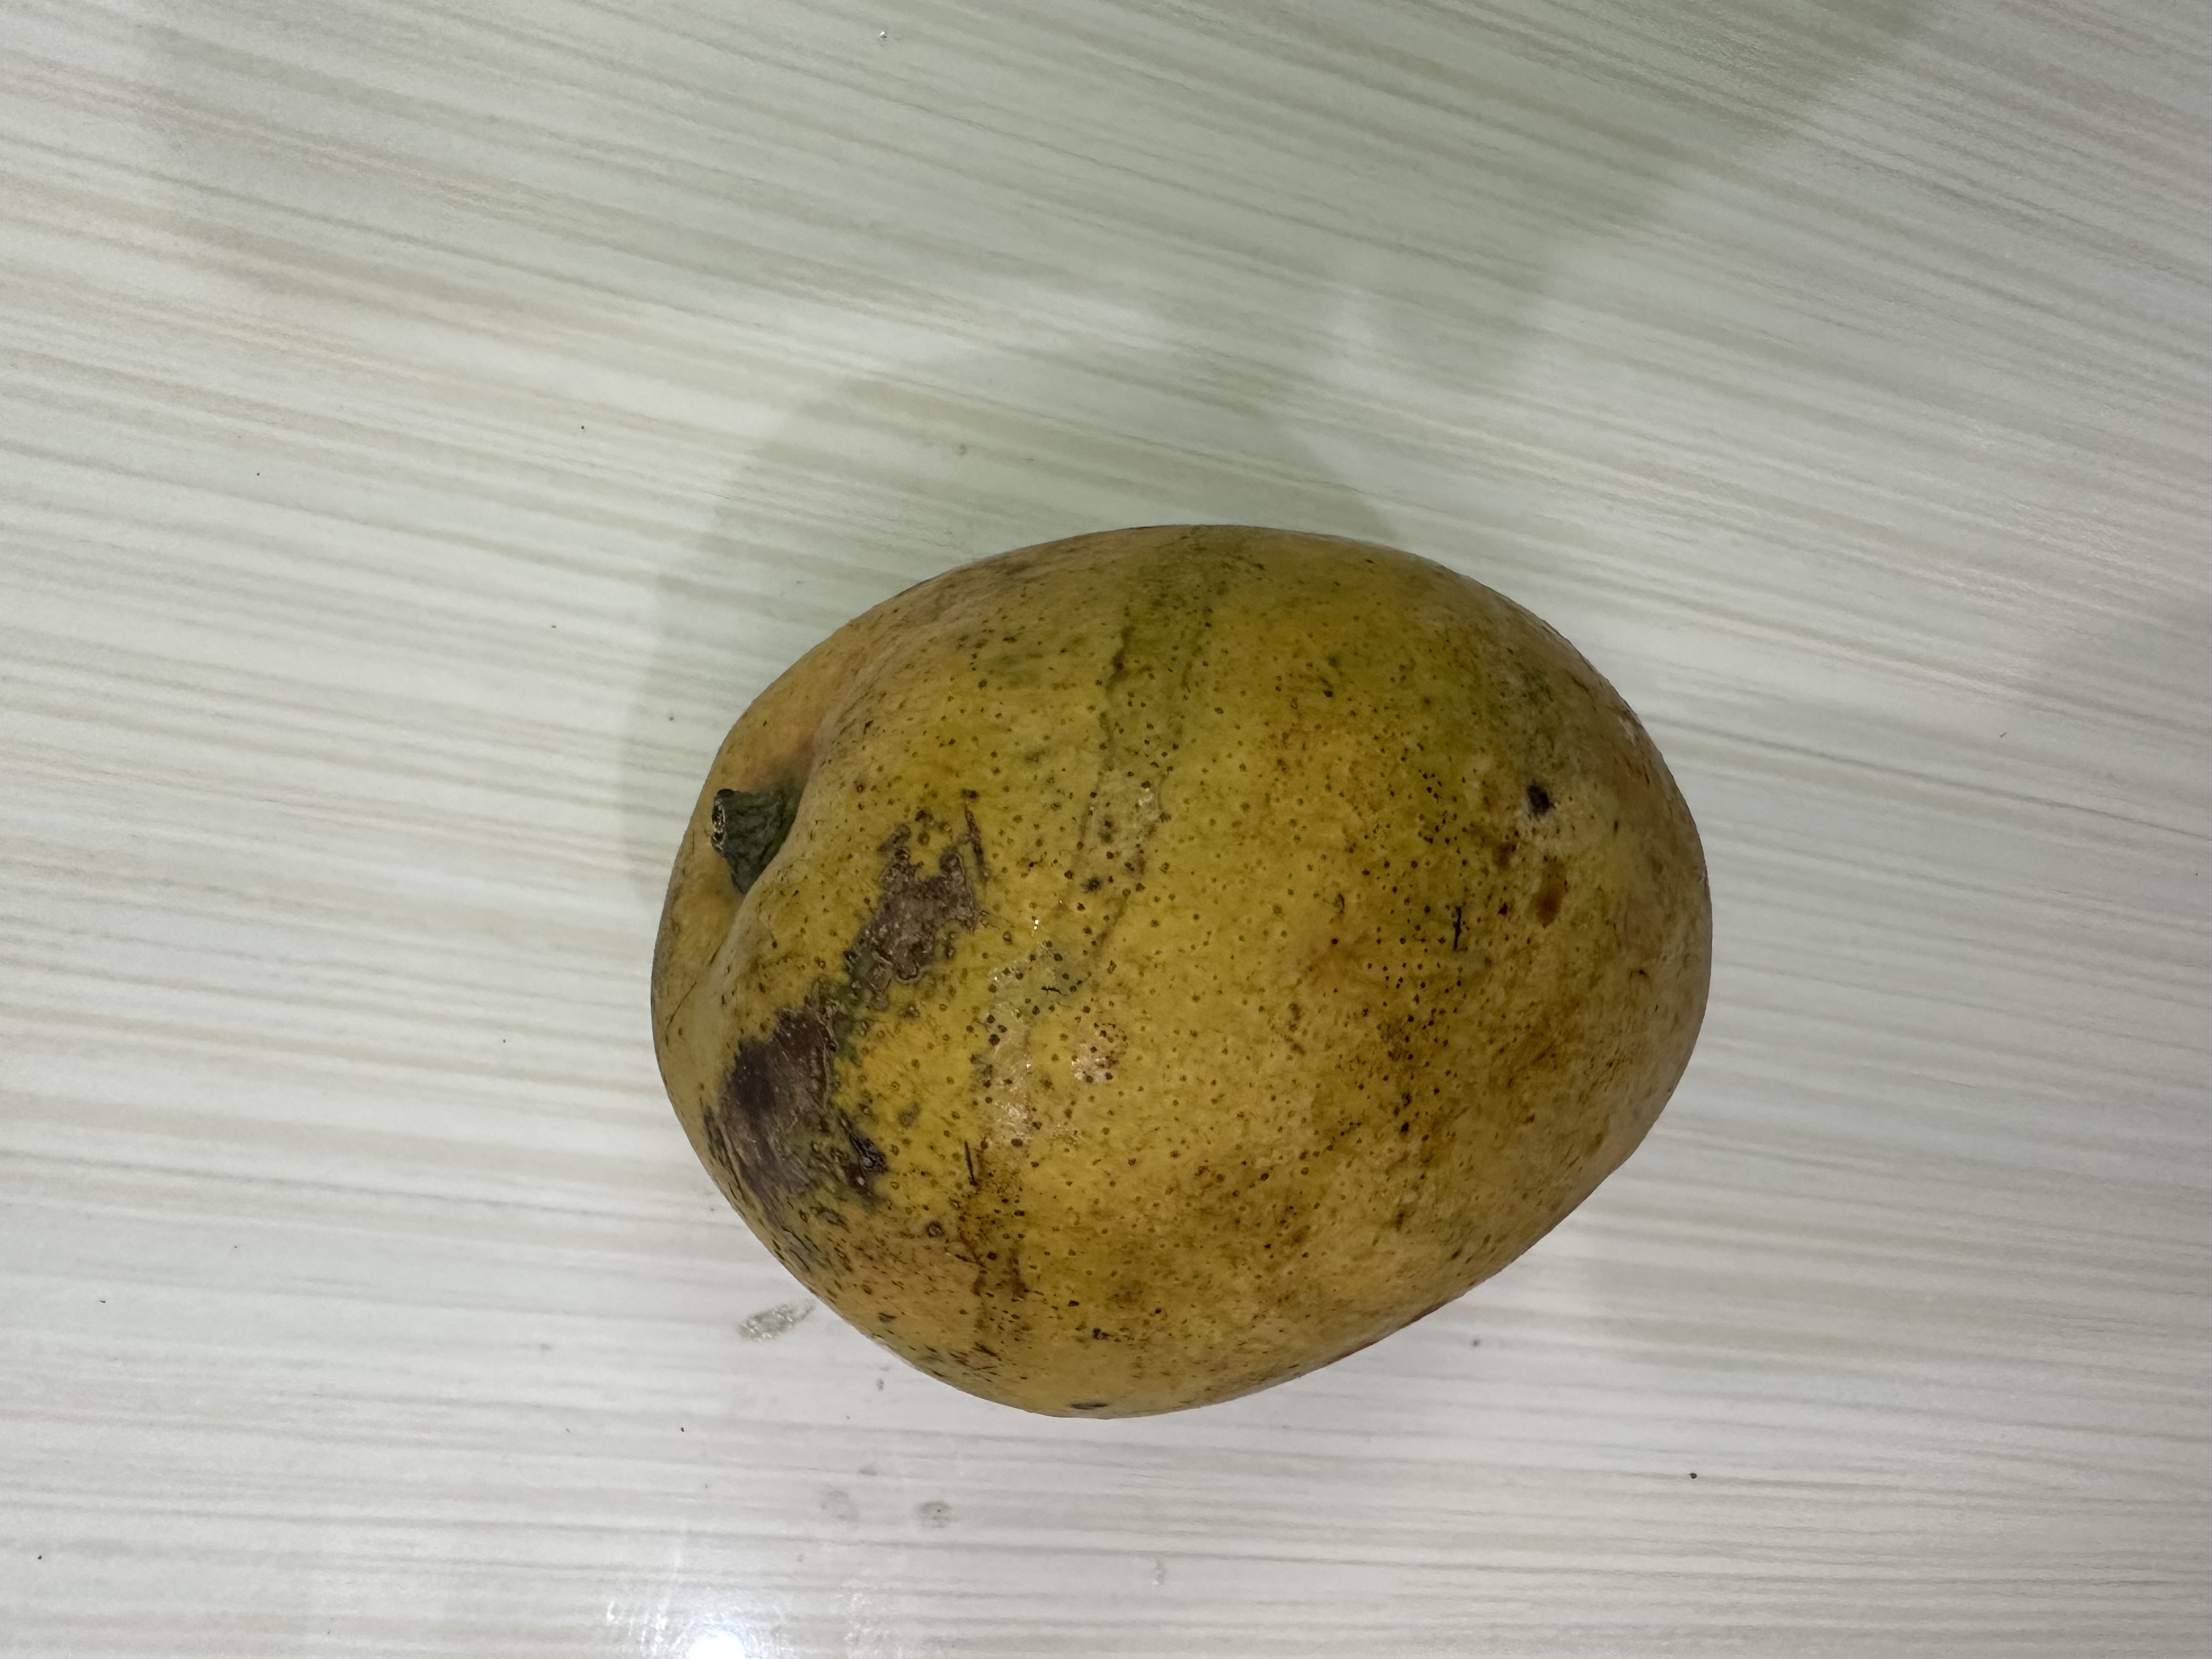
Mango variety: Nilambori